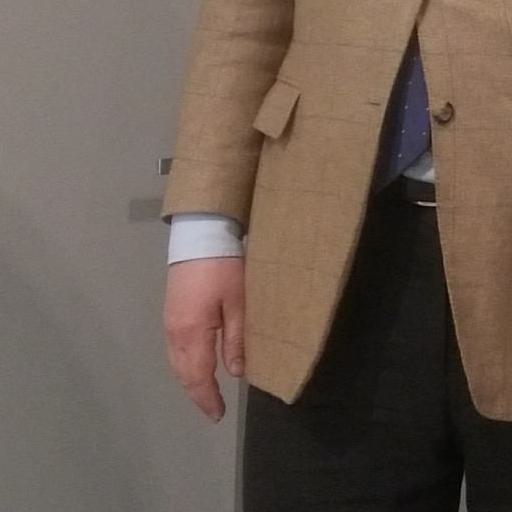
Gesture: no_gesture